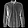
Label: Shirt